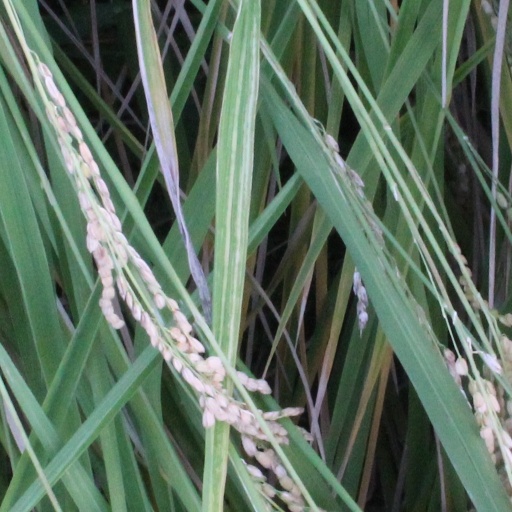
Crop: rice